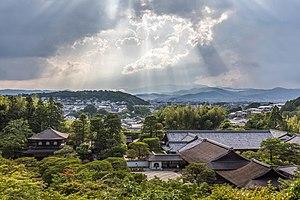
Lumière du soleil à travers les nuages et vue panoramique du Ginkaku-ji (Temple du Pavillon d'Argent) et du Tōgudō d'en haut, Kyoto, Japon. 日本語: 雲の切れ間から日光と寺院の景色, 慈照寺, 銀閣寺
Le Ginkaku-ji est un temple bouddhiste situé dans l'arrondissement Sakyō-ku à Kyōto au Japon.